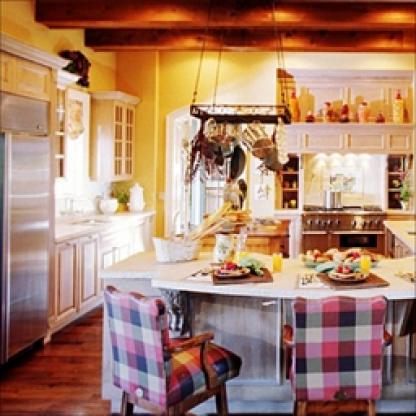
Scene: Indoor